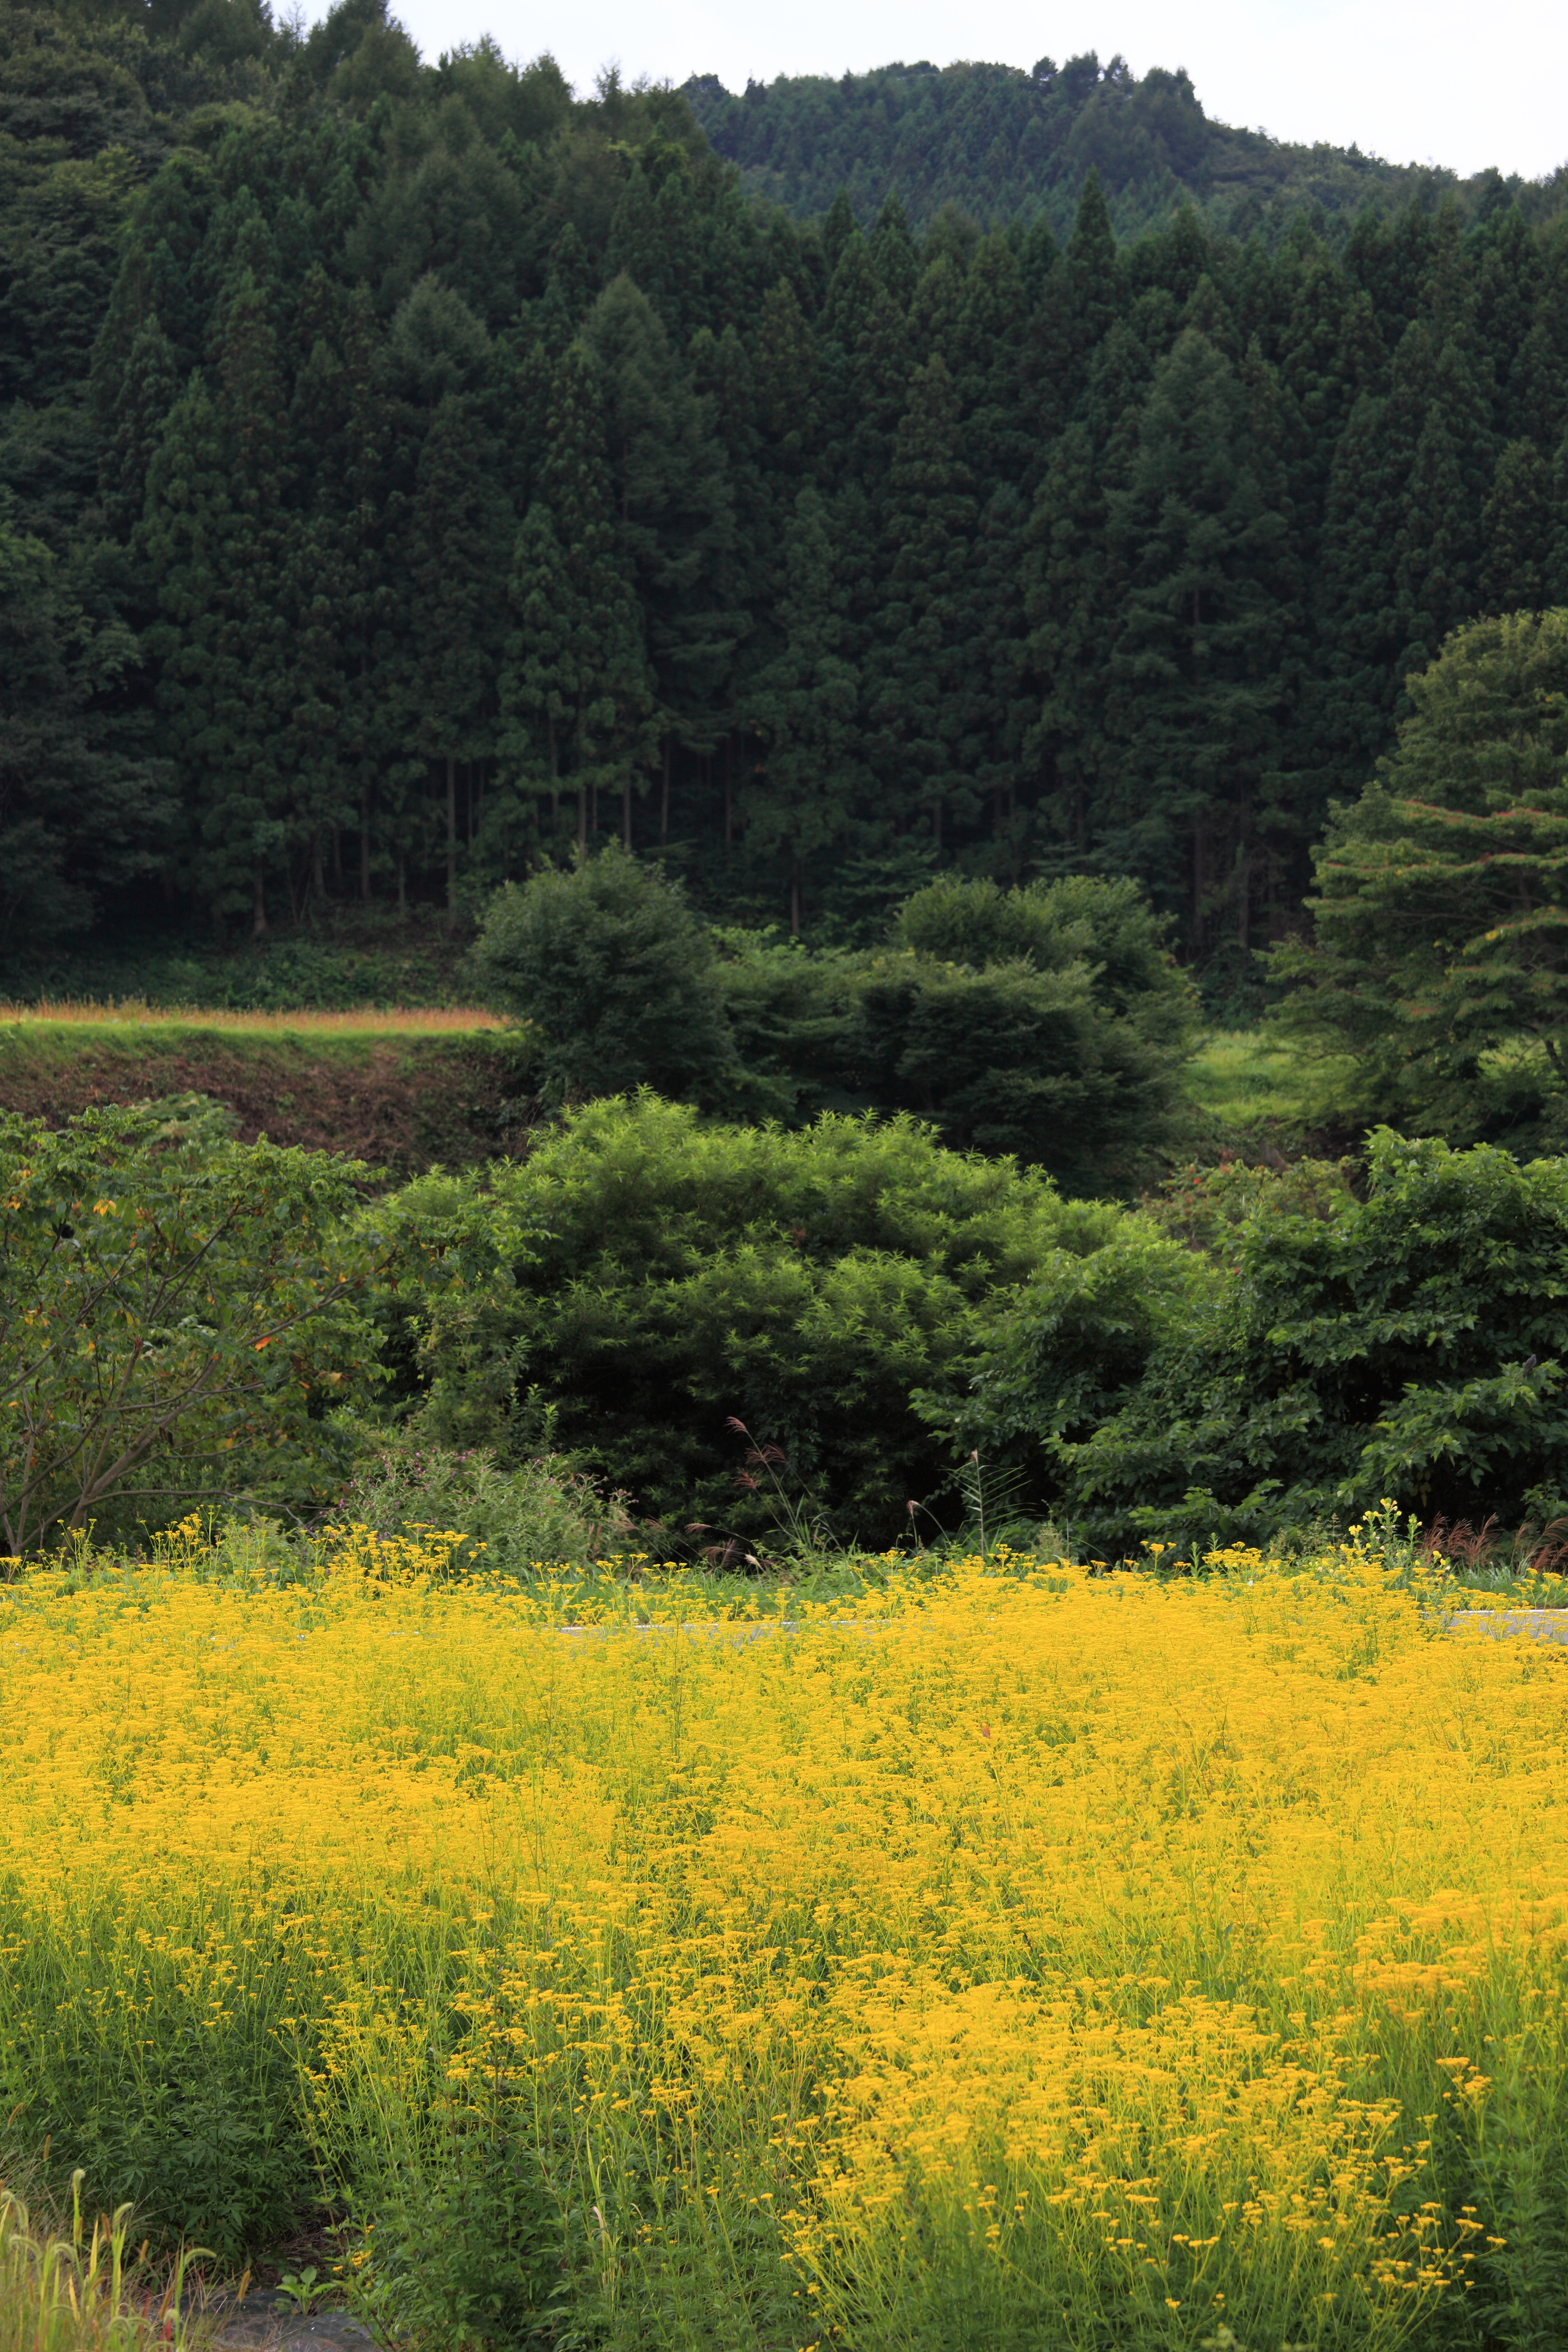
landscape, tree, nature, forest, wilderness, mountain, plant, field, meadow, prairie, hill, flower, view, valley, green, high, produce, pasture, wildflower, grassland, vegetation, shrub, plateau, 5d, hires, woodland, habitat, markii, ecosystem, hi, res, resolution, 5photosaday, rural area, biome, natural environment, geographical feature, temperate broadleaf and mixed forest, temperate coniferous forest, land plant